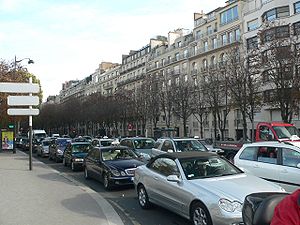
Myldretid
Myldretid i Paris.
Myldretid er en betegnelse for de tidsrum på dagen, hvor flest mennesker transporterer sig til og fra arbejde, studier, skole etc. Myldretiden er derfor oftest det tidspunkt på dagen hvor der er mest trafik på vejene, og flest passagerer med kollektiv trafik. Ofte kan der i myldretiden opstå trængsel – når mængden af trafik overstiger kapaciteten. Det giver sig udslag i kø på veje og motorveje, og fyldte tog og busser.